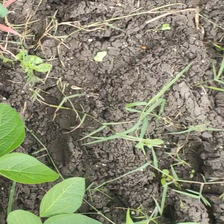
Weed species: Digitaria_SP_(Digitaria Sanguinalis )